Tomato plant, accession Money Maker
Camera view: bottom (45 deg); turntable rotation: 90 degrees
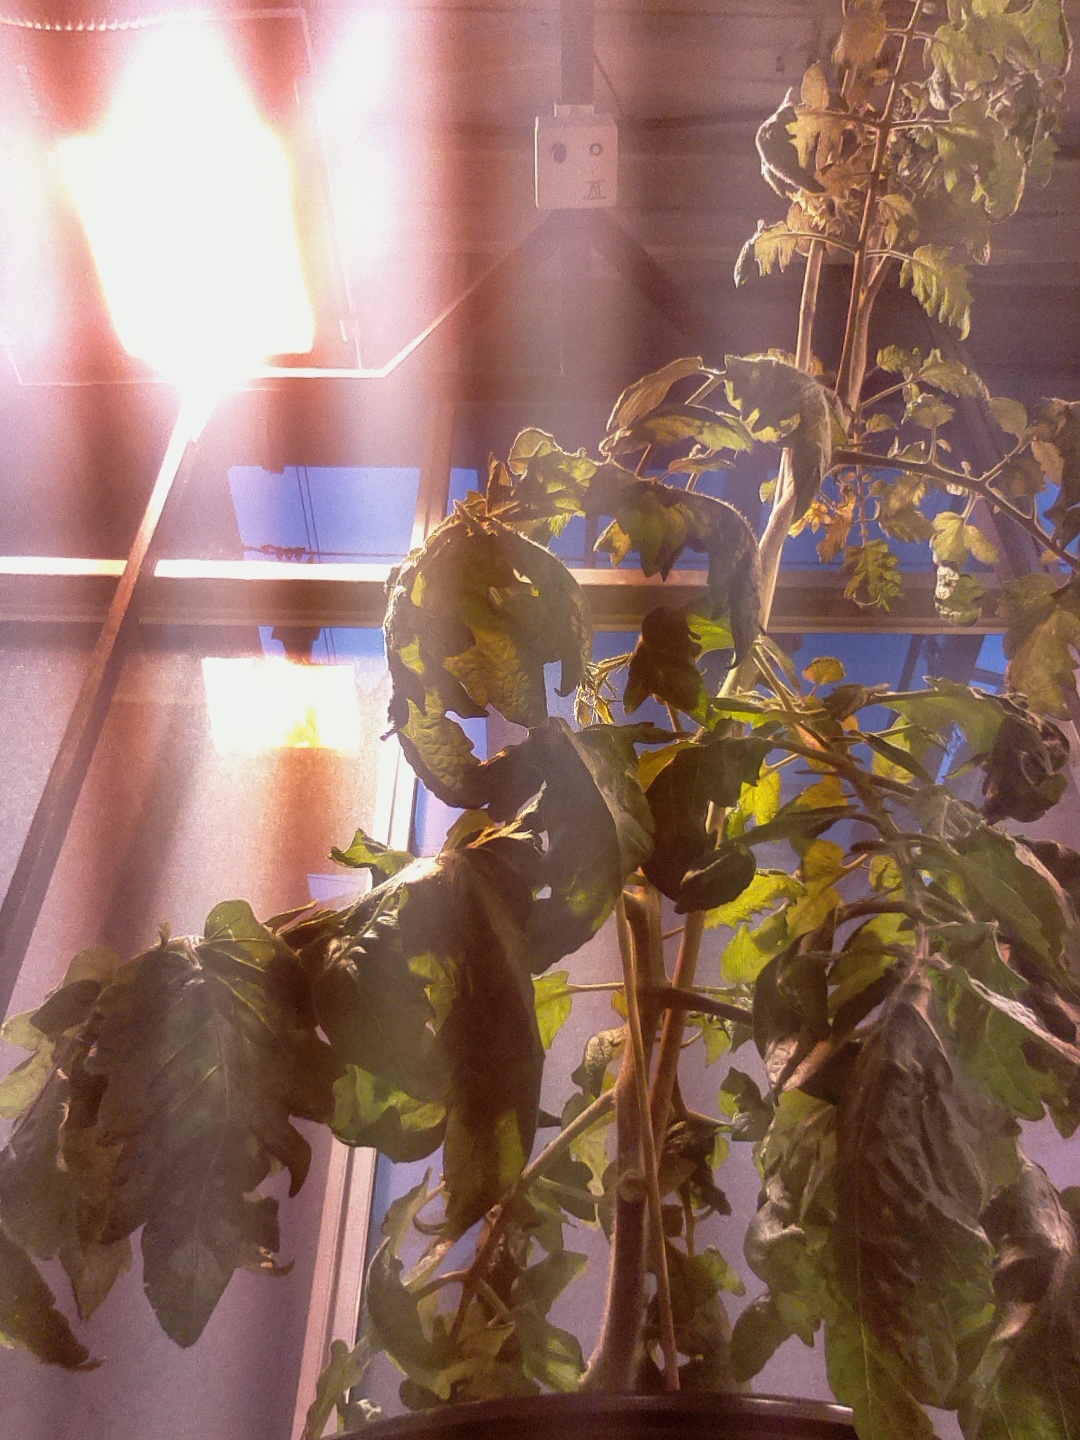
BBCH growth stage 71: 10%-20% of final fruit size